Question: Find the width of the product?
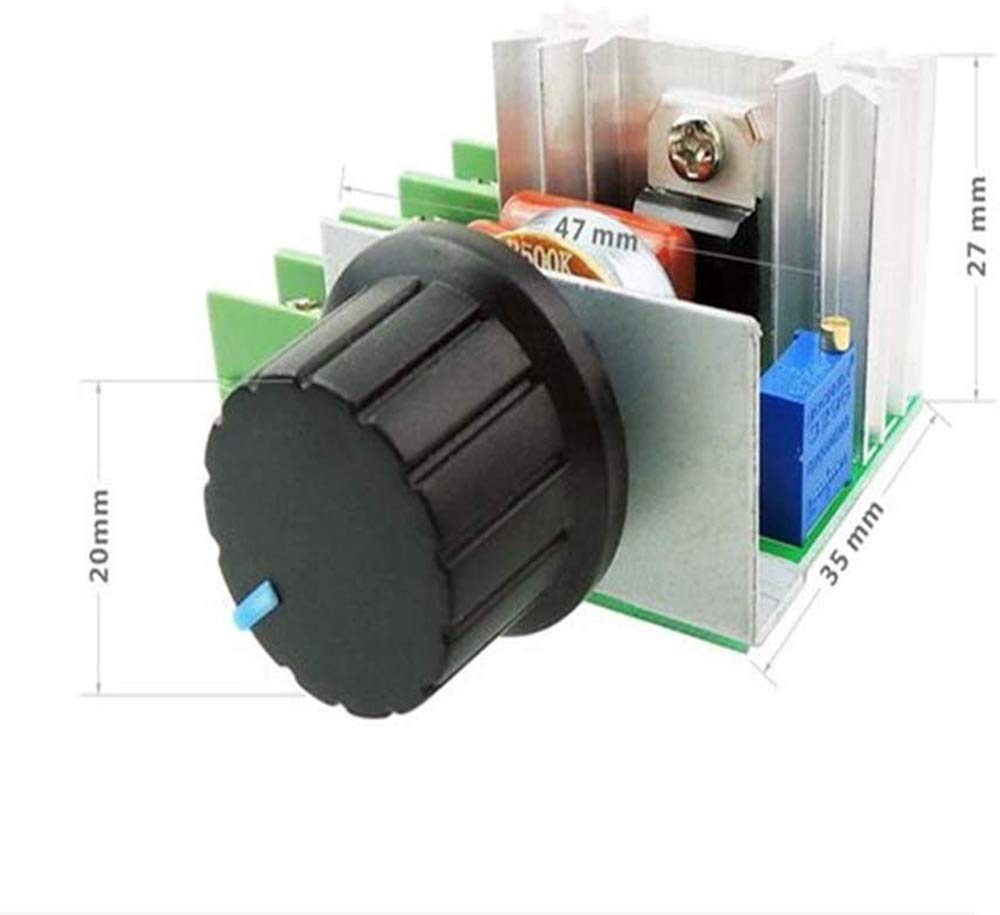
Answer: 47.0 millimetre